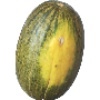
Label: Melon Piel de Sapo 1